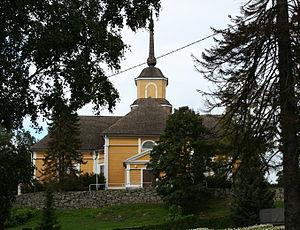
Cet article recense les églises évangéliques-luthériennes de Finlande.
Nurmijärvi est une municipalité du sud de la Finlande, le village centre se situe à 37 km du centre de la capitale Helsinki. Les communes voisines sont Hyvinkää au nord, Tuusula à l'est, Vantaa au sud-est, Espoo au sud et Vihti à l'ouest.
L’église de Nurmijärvi est une église luthérienne située à Nurmijärvi en Finlande.